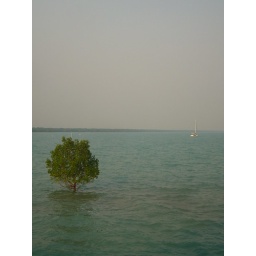
Tree and a boat in the ocean